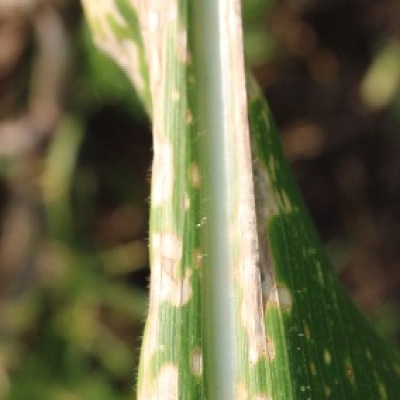
Label: Corn_(Maize)___Leaf_Spot